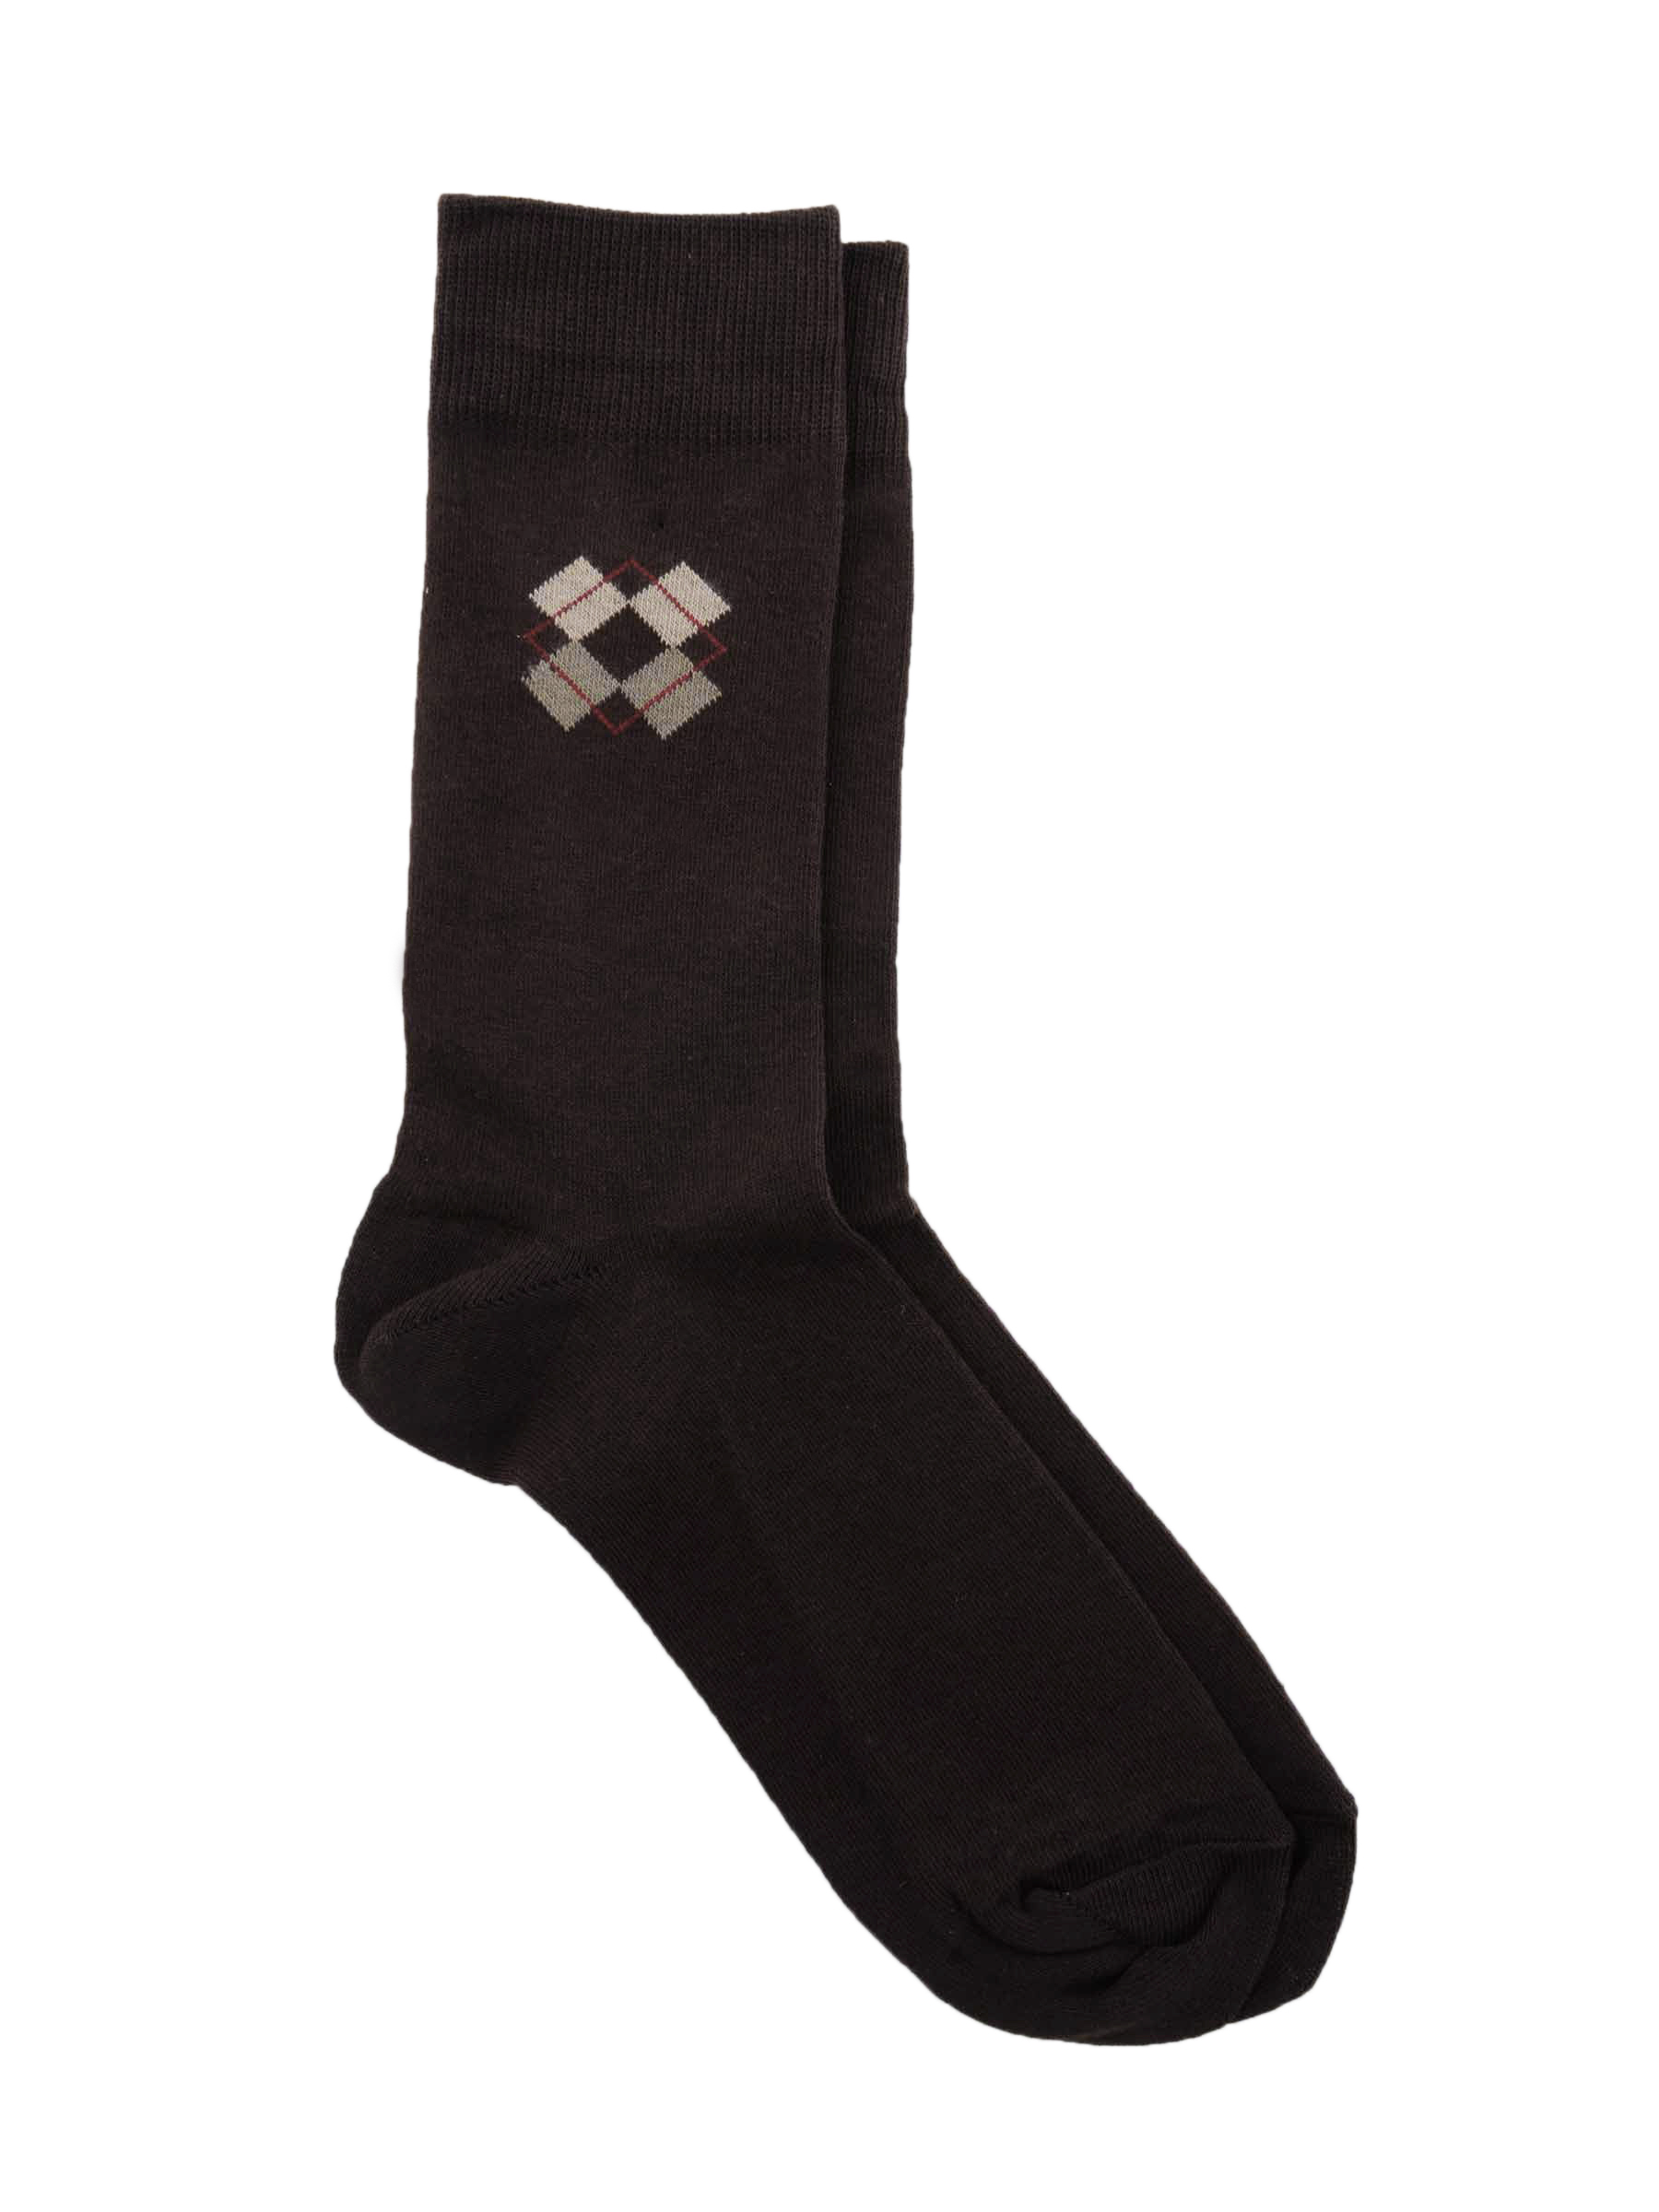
Reid & Taylor Men Solid Brown Socks
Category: Accessories / Socks / Socks
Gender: Men
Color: Brown
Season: Summer 2016
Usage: Casual